Author profiling

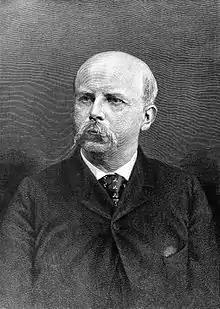
Thomas Corwin Mendenhall, American physicist, 1841–1924

Author profiling is the analysis of a given set of texts in an attempt to uncover various characteristics of the author based on stylistic- and content-based features, or to identify the author. Characteristics analysed commonly include age and gender, though more recent studies have looked at other characteristics, like personality traits and occupation.